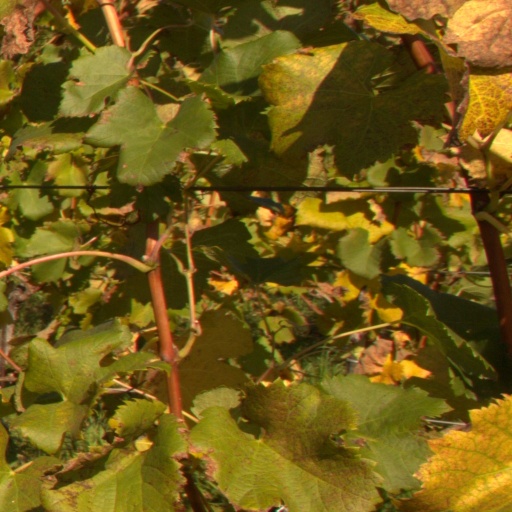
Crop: grape